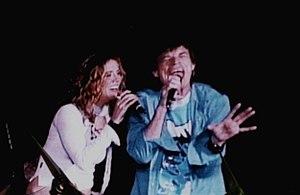
Sheryl Suzanne Crow, née le 11 février 1962 à Kennett, est une chanteuse et guitariste américaine. Elle joue aussi bien de la basse que du piano, de l'accordéon ou de l'orgue. Sa musique est un mélange de rock, de pop, de folk et de country. Elle a remporté depuis le début de sa carrière neuf Grammy Awards entre 1995 et 2007 tout en vendant plus de 30 millions d’albums. En tant qu'actrice, Sheryl a aussi participé à diverses émissions de télévision, dont 30 Rock, Cop Rock, GCB, Cougar Town, ainsi que Les Frères Scott et NCIS : Nouvelle-Orléans. Elle a aussi joué au cinéma dans Studio 54, The Minus Man et De-Lovely.